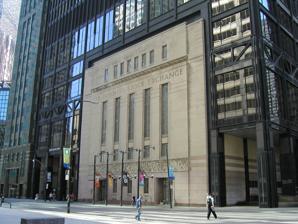
Building: Design Exchange
Country: Canada
Year built: 1994
Design Exchange (DX) Established 1994 Type Design , Education Centre Location 234 Bay Street, Toronto, Ontario , Canada Coordinates 43°38′52″N 79°22′48″W / 43.64774°N 79.38011°W / 43.64774; -79.38011 Website designexchangetoronto.com The Design Exchange (DX) is a Canadian event venue. It is located in Toronto 's financial district in the historical Toronto Stock Exchange building, that was incorporated into a skyscraper in 1991, the Toronto-Dominion Centre (222 Bay Street). The organization operated a design museum, but this museum was closed in 2019. Since 2017, it hosts a biennial design festival, the Expo for Design, Innovation, & Technology (EDIT). History The building presently occupied by the Design Exchange was used by the Toronto Stock Exchange from 1937 to 1978. The federal agency, Design Canada, closed in 1985, followed by the University of Toronto's (soon rescinded) announcement in 1986 that its school of architecture was to be shut down. In 1983, the Toronto Stock Exchange moved out of 234 Bay Street, which was a designated heritage property since 1978. Olympia and York (O&Y) purchased the building. A study commissioned by O&Y indicated that there was support for using the building as a cultural design centre. Advocates of this proposal gathered in January 1986 to lobby the city government, and the city recognized ten of them as "The Group for the Creation of a Design Centre in Toronto", which legally became an organization in 1987 and later became the Design Exchange organization. A study launched by the city found that the proposal was "both possible and desirable". The Bay Street property was sold in 1986 to Cadillac Fairview and the Toronto Dominion Bank but O&Y required that the design centre idea would be kept. The new owner had to pay the city $500,000 a year to use for running the centre. This centre was named the Design Exchange in 1988 and control of it was handed to the citizens' group which had advocated for it. A wedding ceremony in the iconic Trading Floor of the Design Exchange. In 1996, a permanent collection was established. DX held exhibitions and also organized educational programs and design awards. In March 2012 the Design Exchange came under the directorship of Shauna Levy, and began to operate exclusively as a design museum. In 2015, DX was organizing exhibitions in other locations, such as Smarter.Faster.Tougher. , an exhibition about the design of sportswear. In 2017, the Design Exchange launched a 10-day festival called Expo for Design, Innovation & Technology (EDIT), in partnership with the United Nations Development Programme . The festival was held in East Harbour, an old soap factory. In 2019, the DX gave Razor Suleman the position of chief executive officer (CEO), effective immediately. The Design Exchange's collection was deaccessioned in the same year, with the institution ceasing operation of its design museum. The closure of the museum saw the Design Exchange's efforts reoriented towards the biennial EDIT event. Also in 2019, the Design Exchange became the home of Elevate, a Canadian not-for-profit that operates an annual tech festival. In 2022, the Design Exchange re-opened as an event venue with over 3,700 square metres (40,000 sq ft). The Design Exchange was renovated and reopened to the public in April 2023. The renovated space was redesigned to pay tribute to the building's architecture while providing a contemporary refresh. See also List of design museums Industrial design References